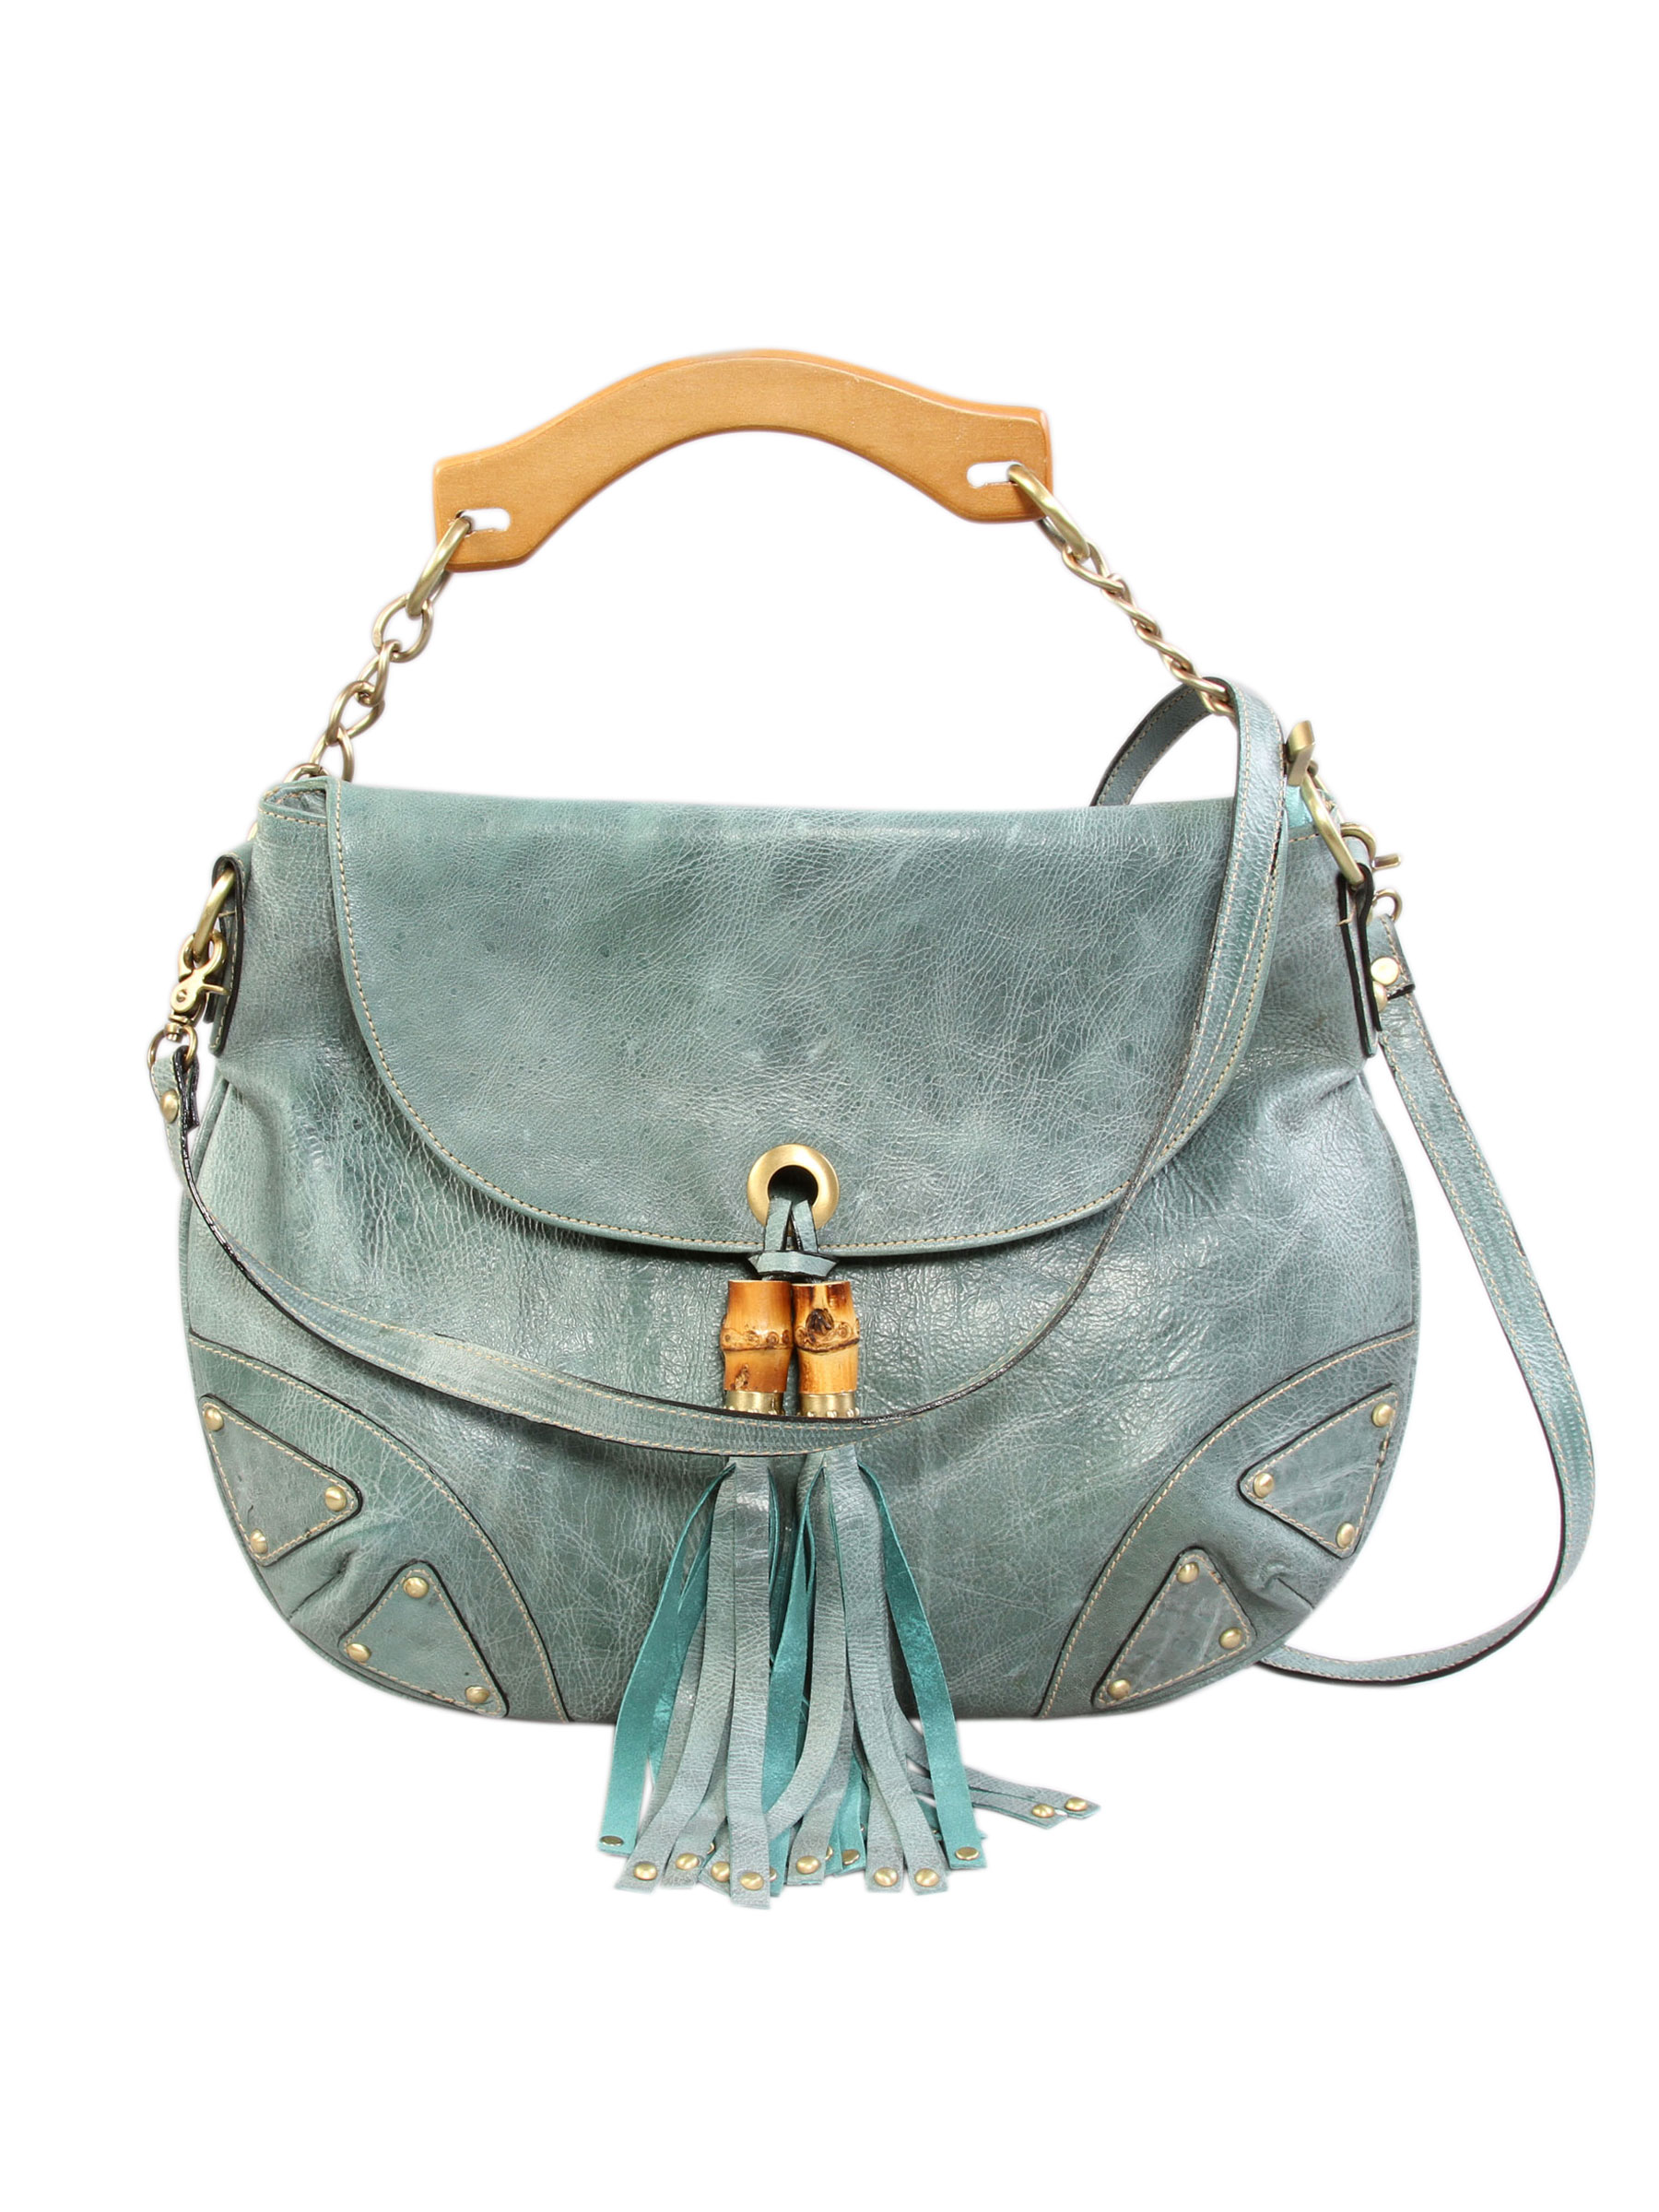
Murcia Women Leather Office Grey Bag
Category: Accessories / Bags / Handbags
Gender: Women
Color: Grey
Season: Winter 2015
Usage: Casual